Sceloporus virgatus

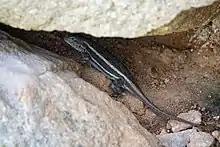
The striped plateau climbing in between rocks with visual of the stripes on its body.

"Sceloporus virgatus" has an average body mass of and an average body length of . The striped plateau lizard has a pair of whiteish-yellow stripes on the dorsolateral sides of its body. Hence, the lizard gets its common name from its physical description of stripes, creating the "striped plateau lizard". In females, these stripes tend to appear more as a pale brown. Between the stripes, the body of the striped plateau lizard is colored gray, brown, or tan. This area is also delineated by two vertical rows of lightly shaded spots with dark edges. These spots are slightly difficult to see as they often appear faint and mostly dark in color without white spots in the center. There is another lightly shaded, lateral stripe located low on each side of the lizard, going from the neck to the groin area. The area between the dorsolateral and lateral stripes also tends to be darker than the mid-dorsal area of the body. The ventral underside of the striped plateau lizard, particularly the belly area, is a solid cream in color, with no pattern. However, near the throat, there is a small, faint green or pale blue spot ventrally on the adult lizards.